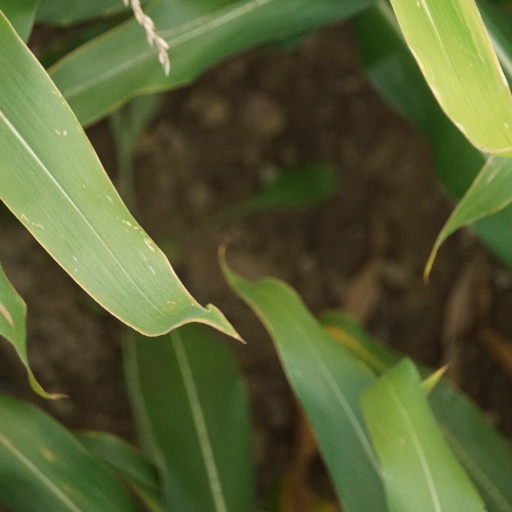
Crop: maize; corn